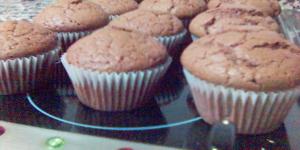
madalenas de chocolate y yogur